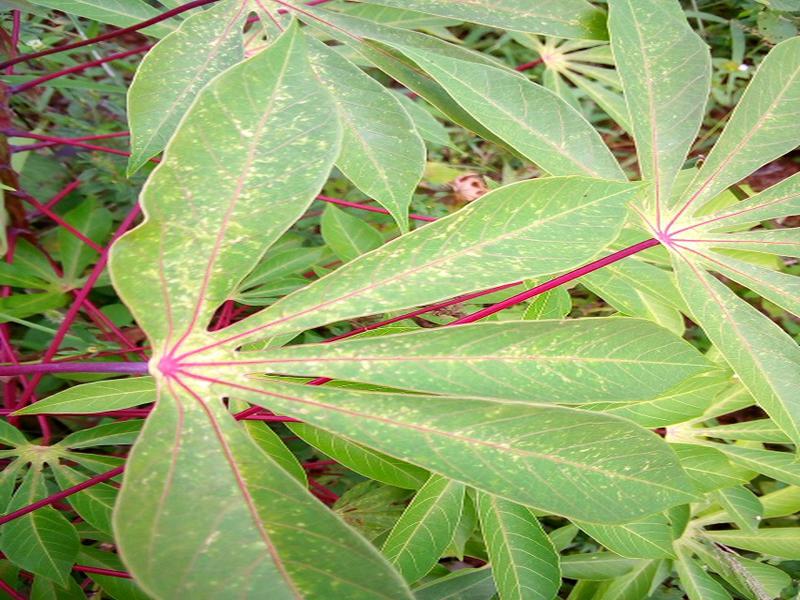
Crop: cassava
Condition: green_mottle